Babylonian revolts (484 BC)

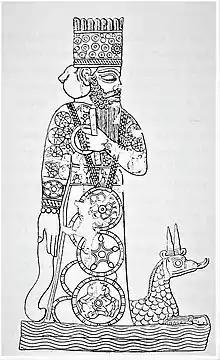
9th century BC depiction from a cylinder seal of the Statue of Marduk, Babylon's patron deity Marduk's main cult image in the city

It is disputed and unclear whether Xerxes's response in Babylonia was measured or violent and what its long-term effects were on Babylonian society. The orthodox view, most clearly expressed by George Glenn Cameron in 1941 and Franz Marius Theodor de Liagre Böhl in 1962, is that Babylon was harshly reprimanded, with Xerxes ruining the city, taking away the Statue of Marduk (Babylon's main cult image of Marduk), which in turn prevented the celebration of Akitu (the Babylonian New Year's festival, which required the statue's presence), splitting the large Babylonian satrapy ("Babylon-and-across-the-River") into two smaller provinces, and removing the title "king of Babylon" from his royal titulature. Other researchers, such as Hans-Jörg Schmid in 1981, further embellished the details of this supposed retribution, considering it possible the Esagila was destroyed and that the river Euphrates was diverted.